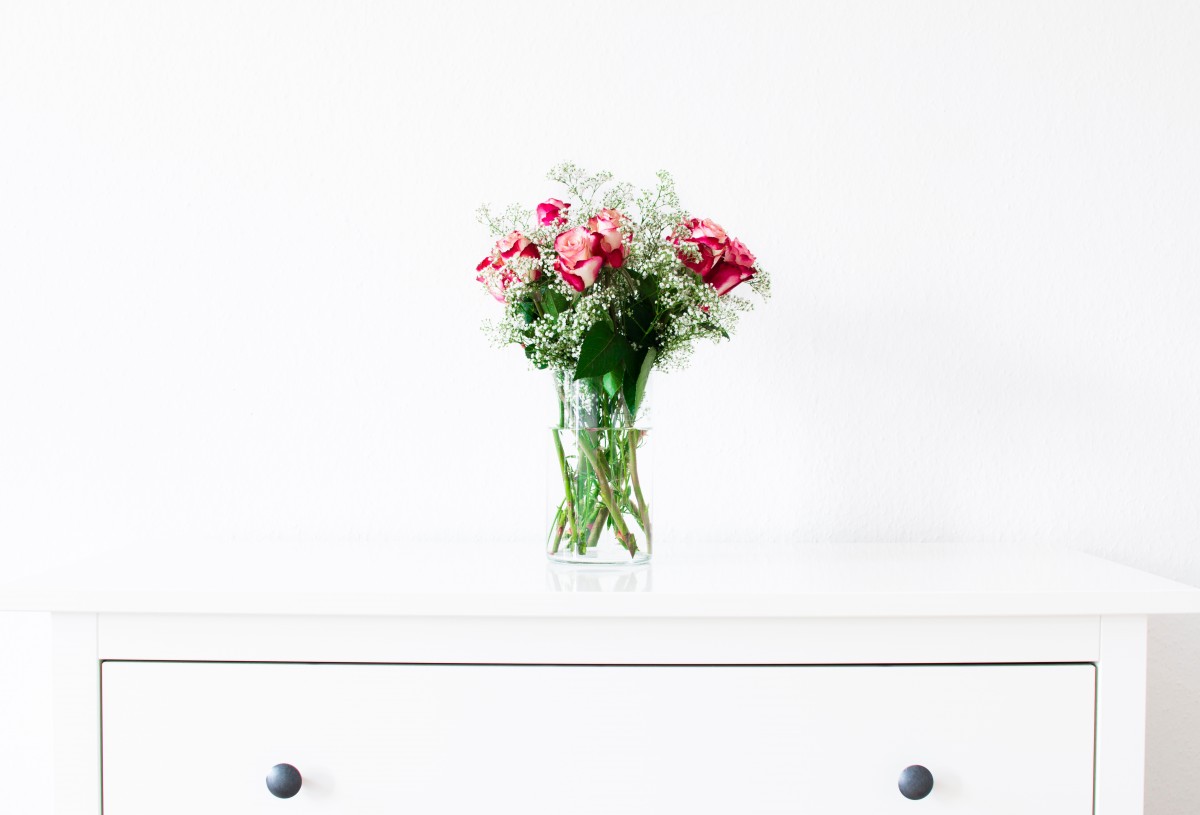
Tags: white, flower, petal, bouquet, vase, rose, decoration, furniture, pink, illustration